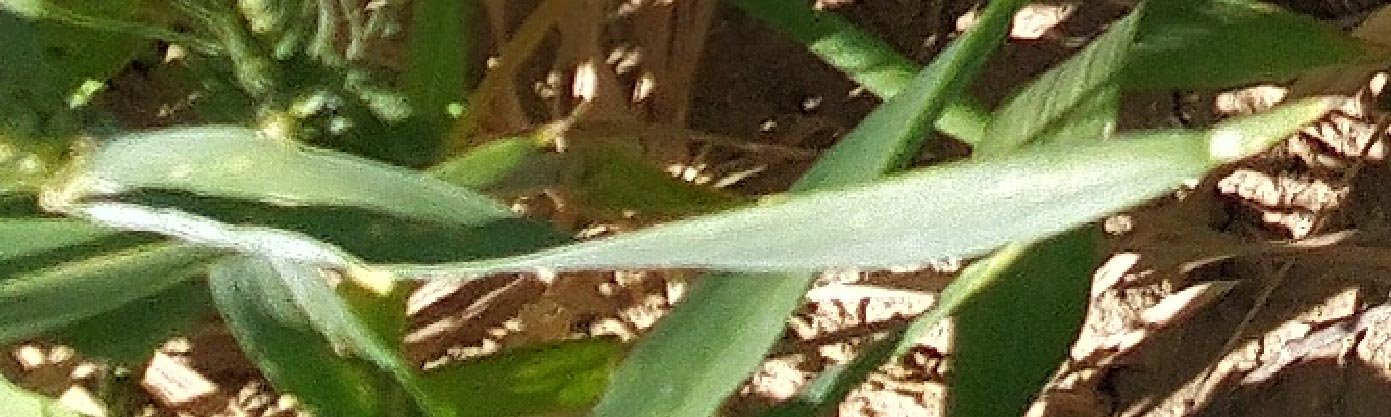
Label: Wheat___Healthy